Kandawala, Negombo

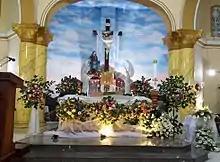
Kandawala Church

Poththode Ananda Wivekashrama and Pahala Kandawala Sri Sambudaramaya temples are Buddhist religious places in the area.